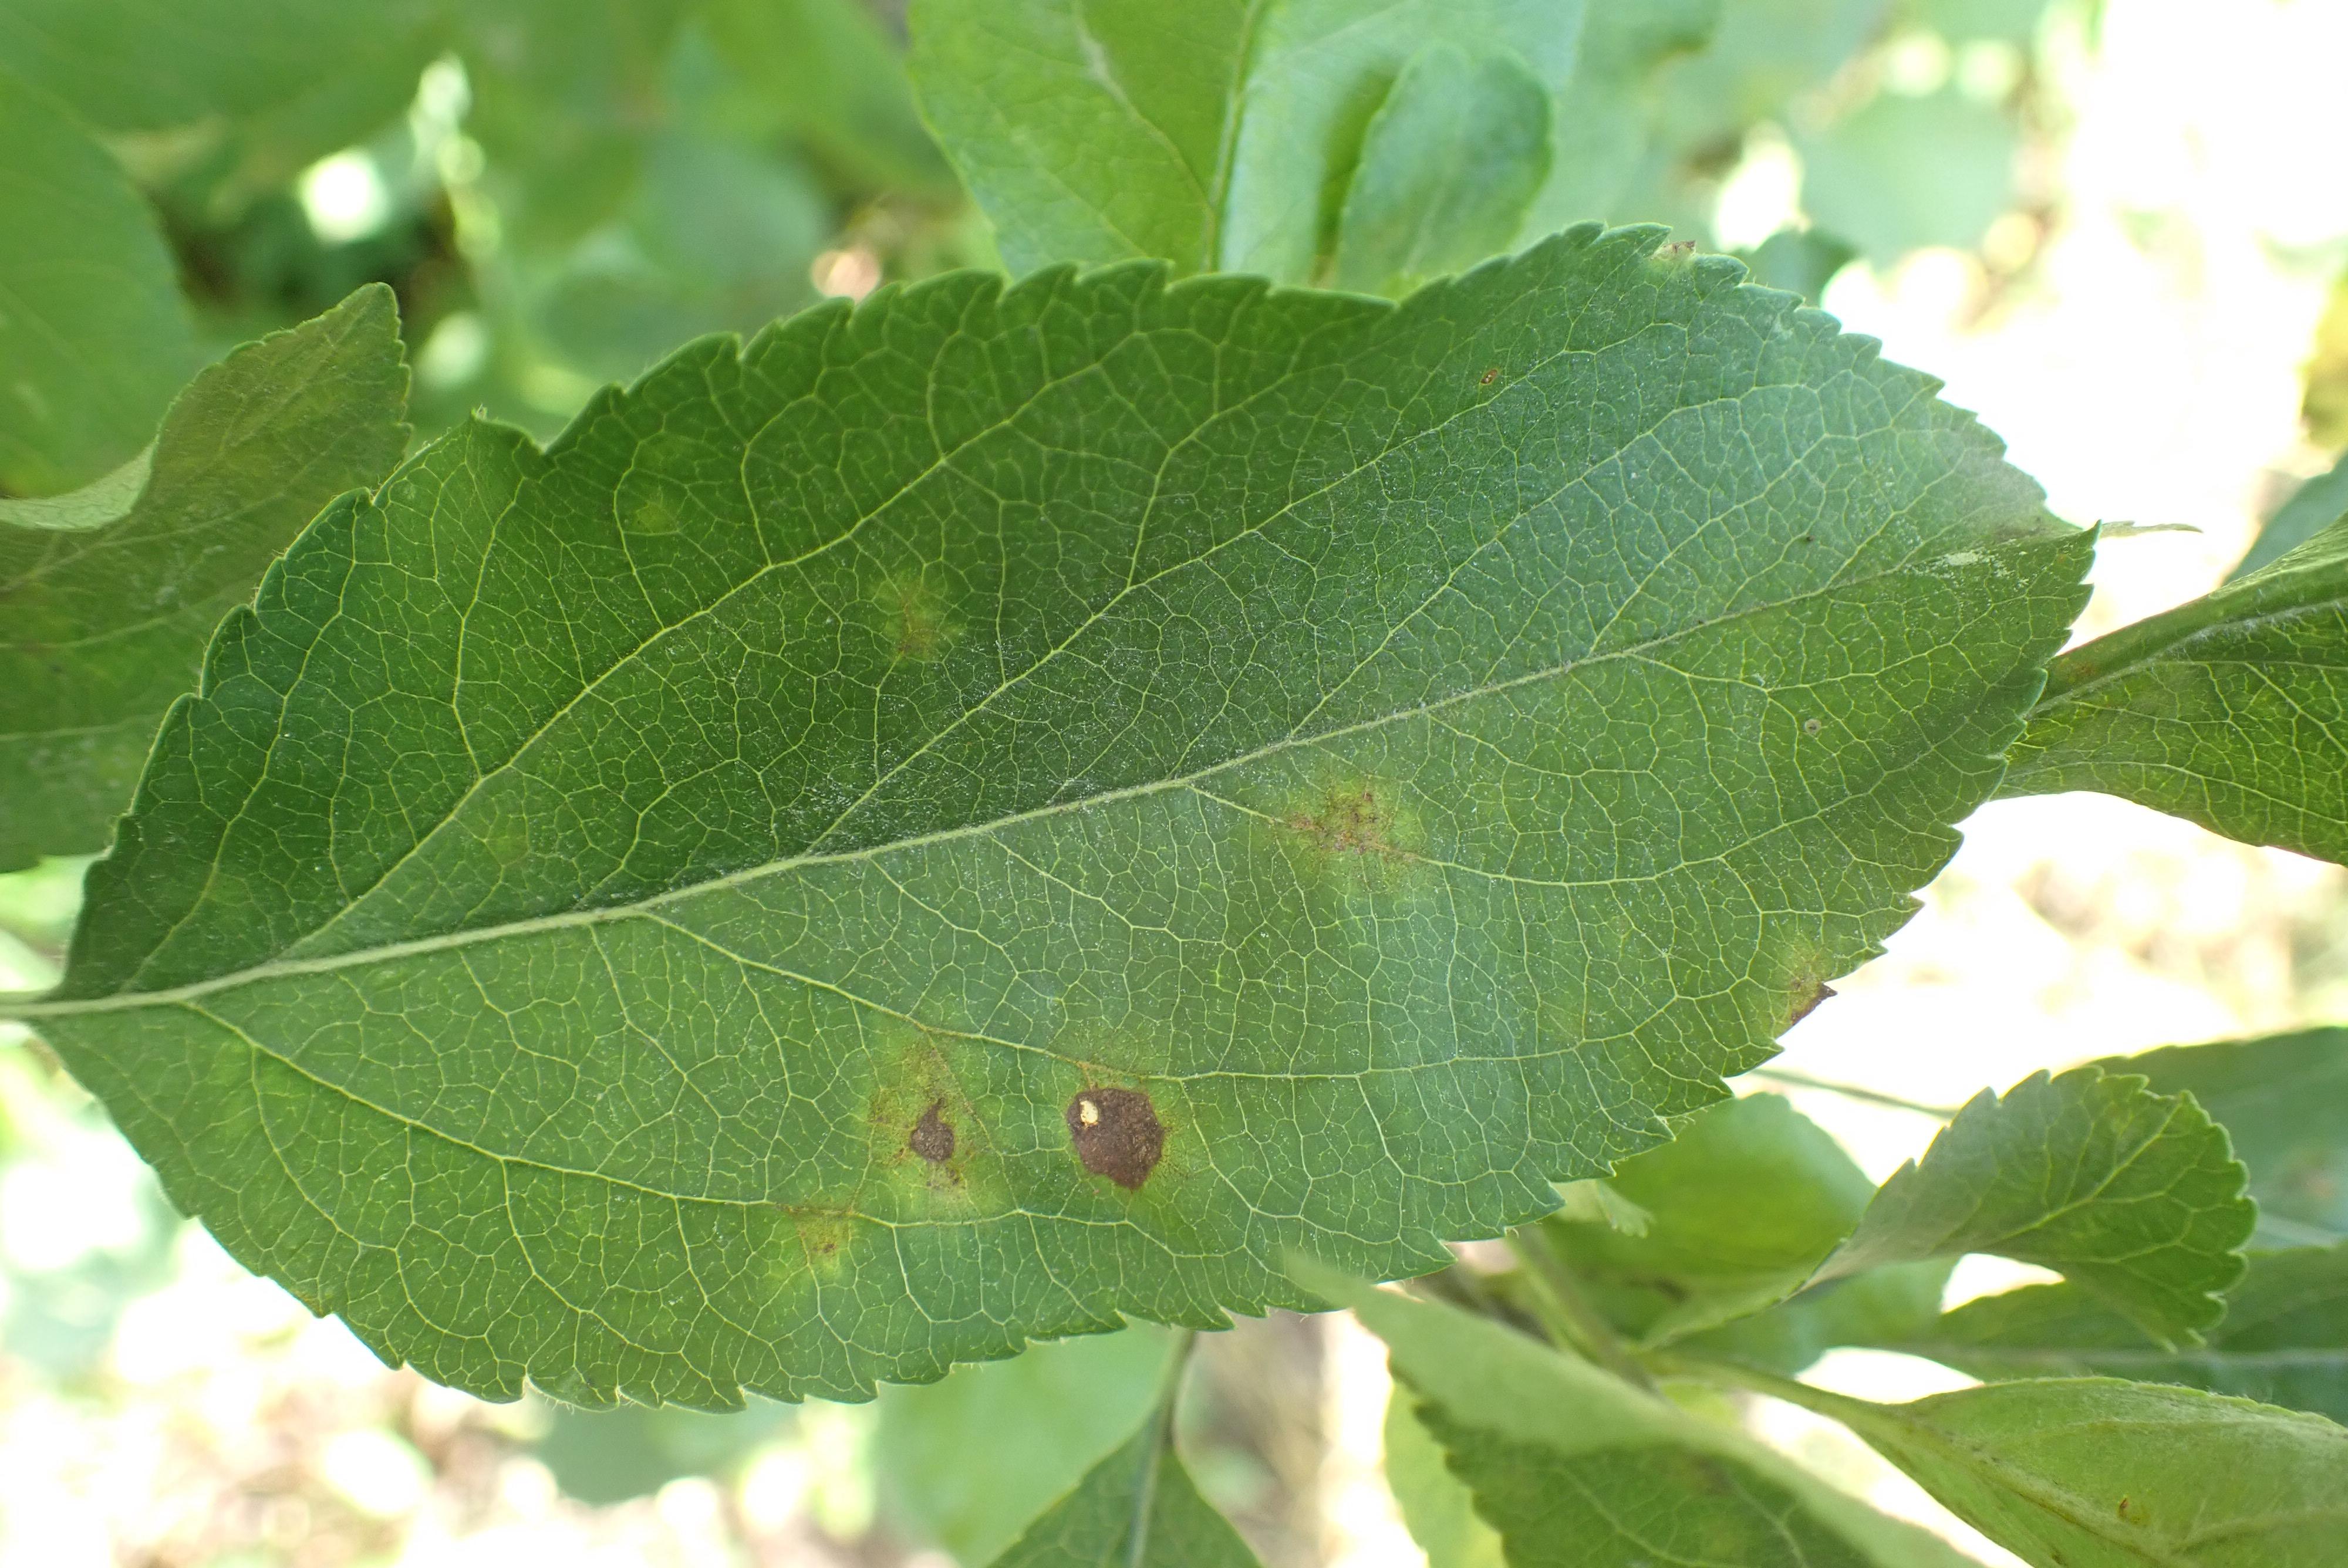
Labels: scab